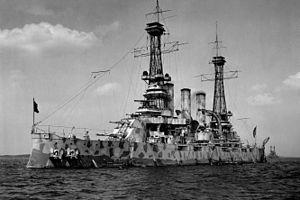
L'USS New Jersey (BB-16) est un cuirassé de classe Virginia de la marine américaine.